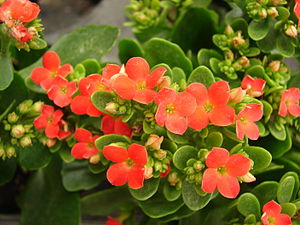
Koraltop
Koraltop (Kalanchoe blossfeldiana)Foto: Forest & Kim Starr
Koraltop stammer oprindeligt fra Madagaskar, hvorfra den blev indført til Europa. Omkring 1931 begyndte tyskeren Robert Blossfeld af sælge frø af planten, og det er derigennem den har fået sit navn. Koraltop er i dag en af Danmarks største potteplantekulturer og har sandsynligvis fået sin store popularitet på grund af den gode holdbarhed og tolerance overfor selv kraftig udtørring. Der produceres årligt omkring 40 millioner planter af denne art i Danmark på et areal omkring 230.000 m² under glas, fordelt på 3 større producenter og et par mindre.